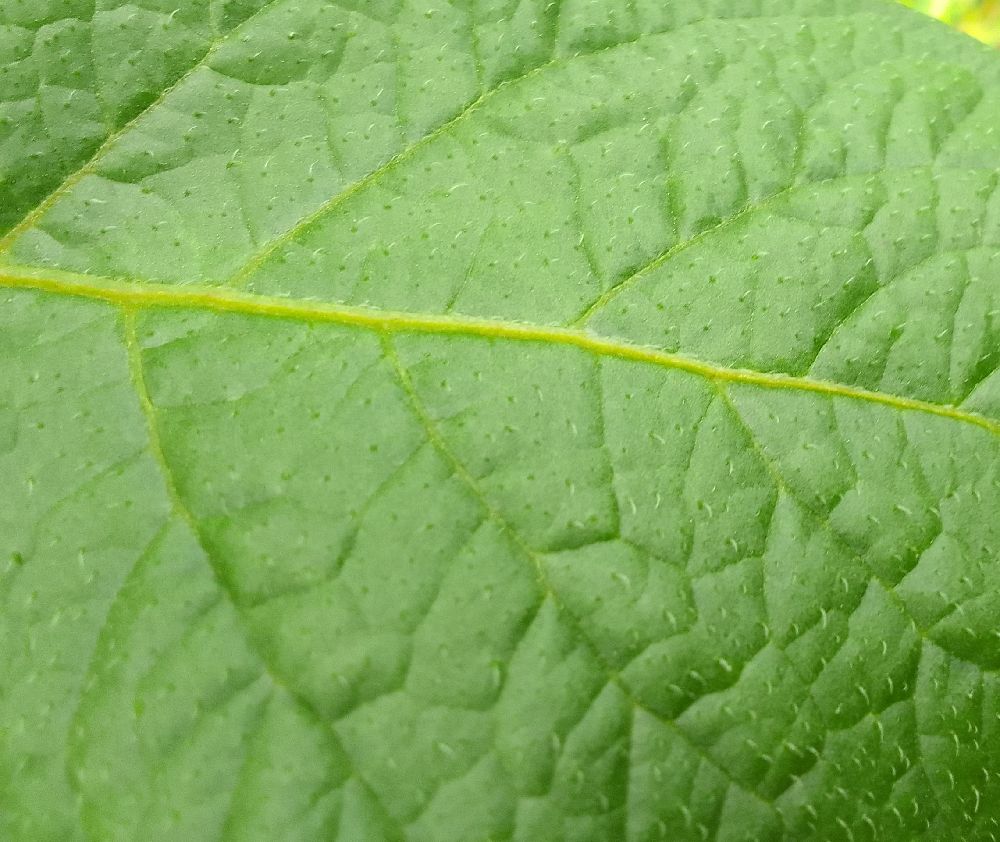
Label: Healthy